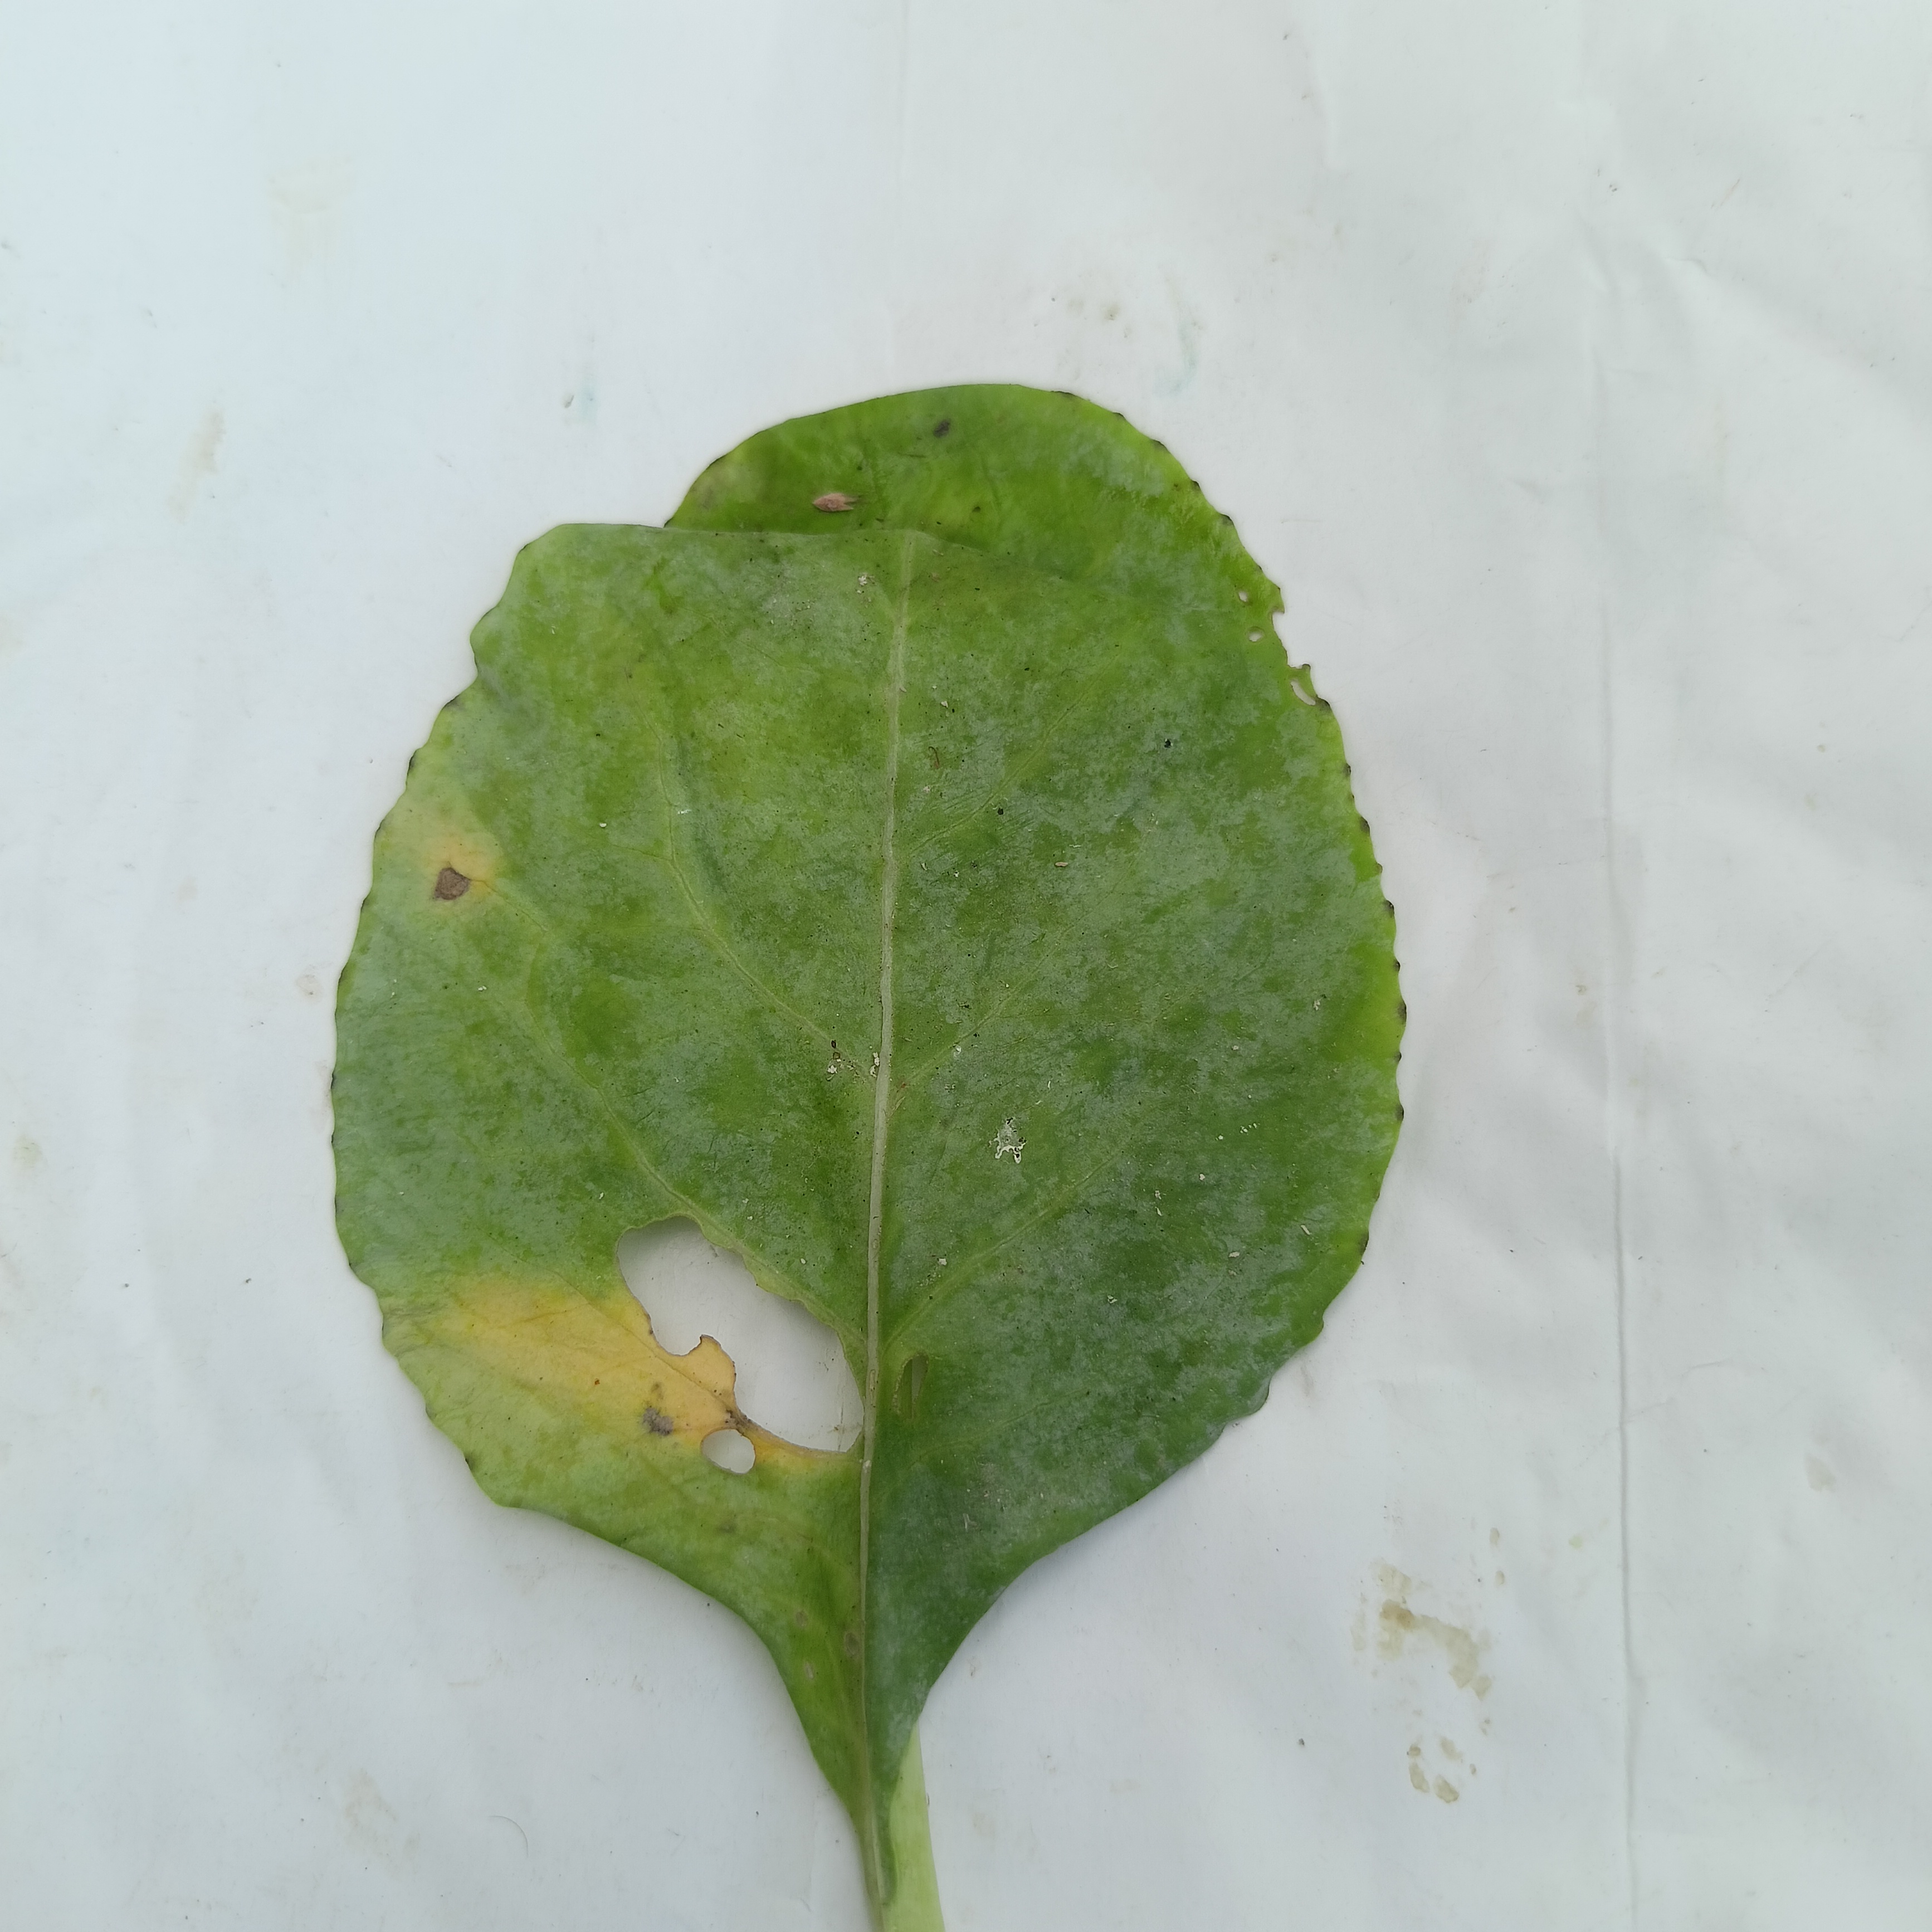
Label: Insect Hole